Maple Street Historic District (Addison, New York)

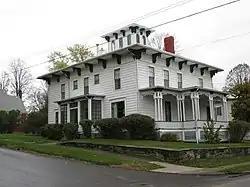
Historic District home, Addison NY, October 2009

Maple Street Historic District is a national historic district located at Addison in Steuben County, New York. The district contains 42 contributing buildings (39 residences and three churches), two contributing structures (public squares), 23 contributing outbuildings (carriage houses, sheds, wellhouse, outhouse, garages), and four contributing objects (stone hitching posts). The district encompasses Addison's most prestigious residential enclave whose buildings face inward toward Curtis Square, Maple Street, and Wombough Square. It includes Church of the Redeemer, also listed on the National Register.